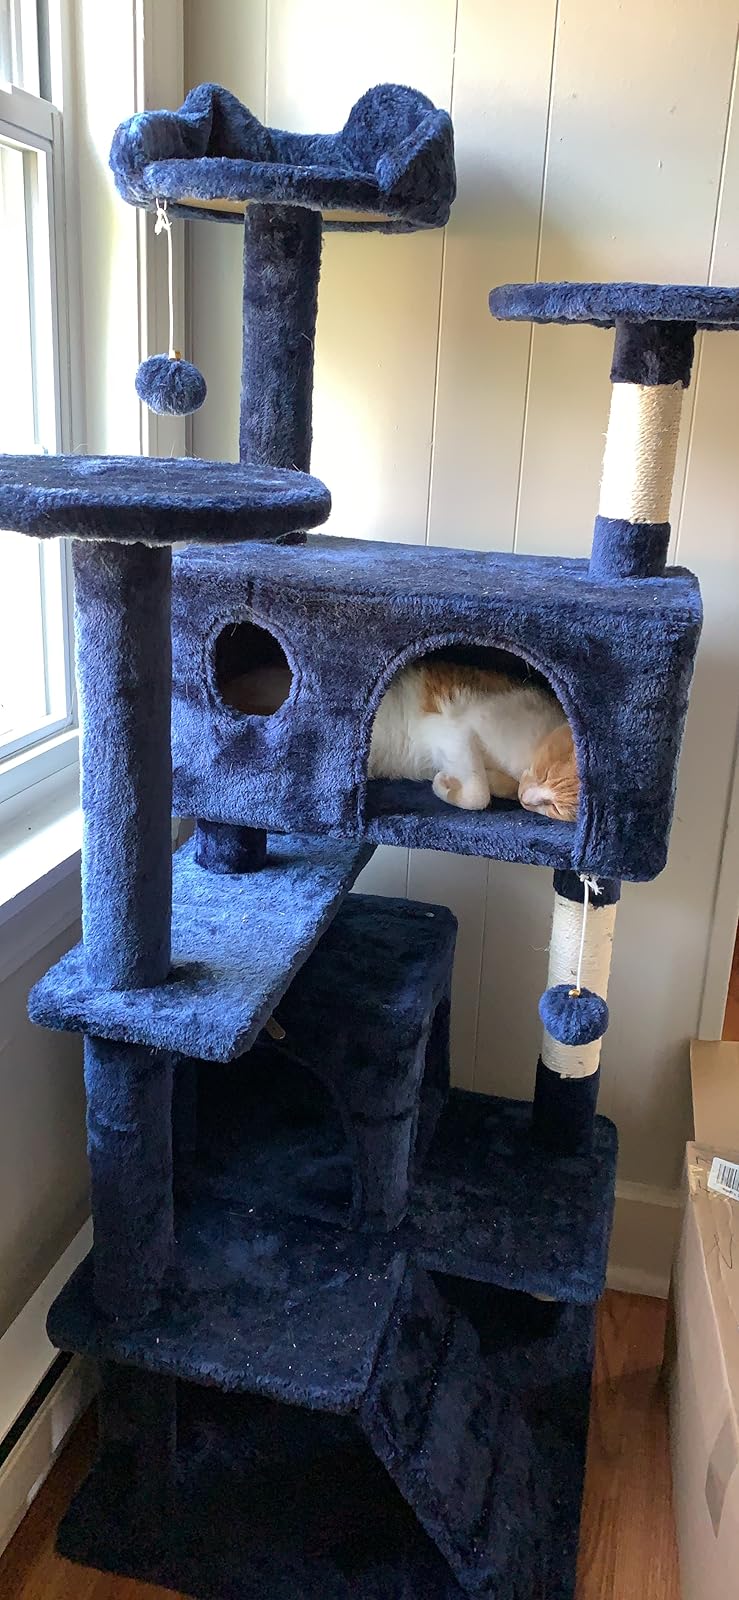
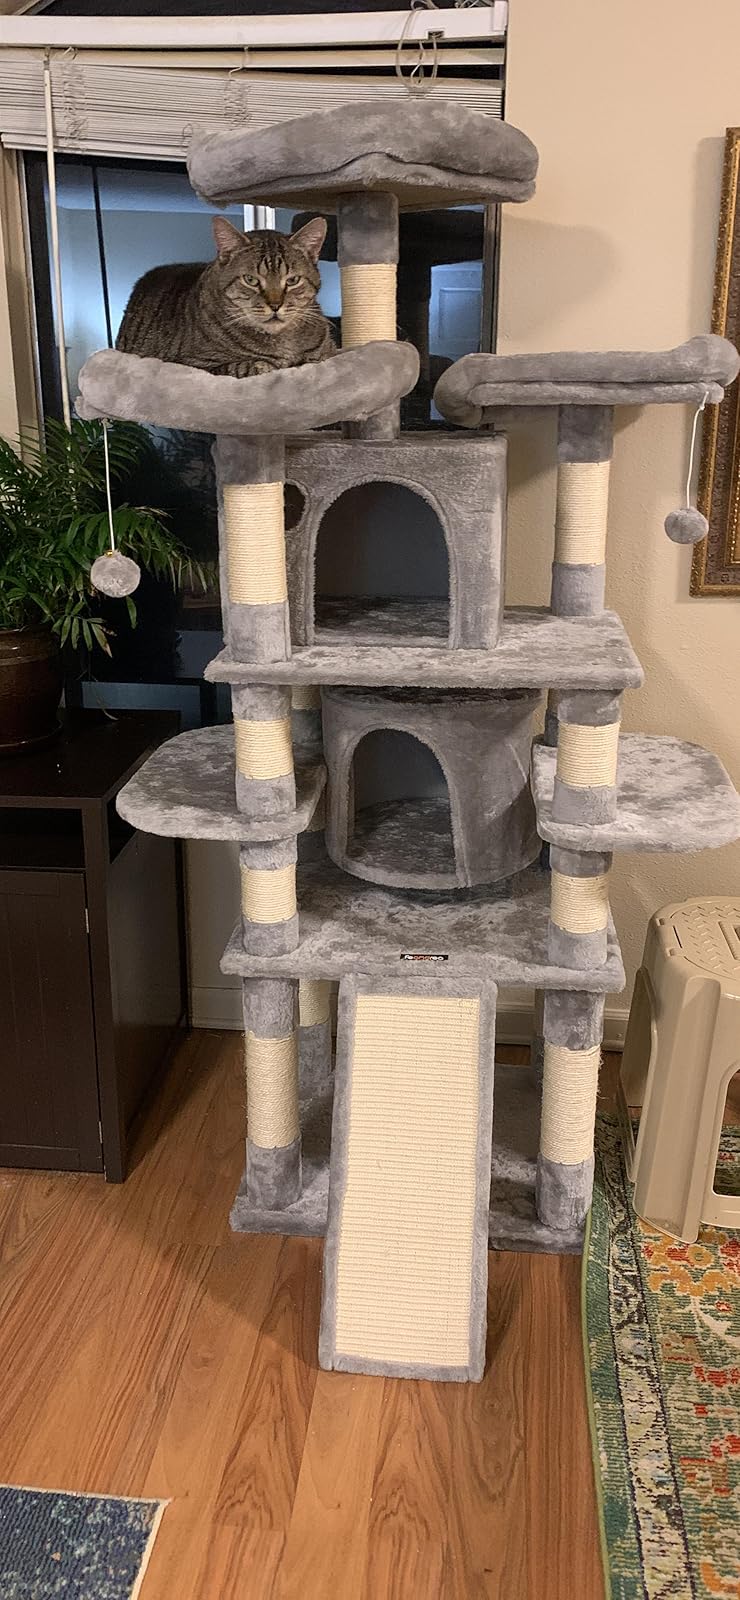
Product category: items_cat tree
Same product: no